Life's Little Ironies

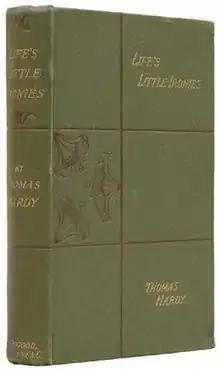
First edition (publ. Osgood, McIlvaine and Co.)

Life's Little Ironies is a collection of tales written by Thomas Hardy, originally published in 1894, and republished with a slightly different collection of stories, for the Uniform Edition in 1927/8.